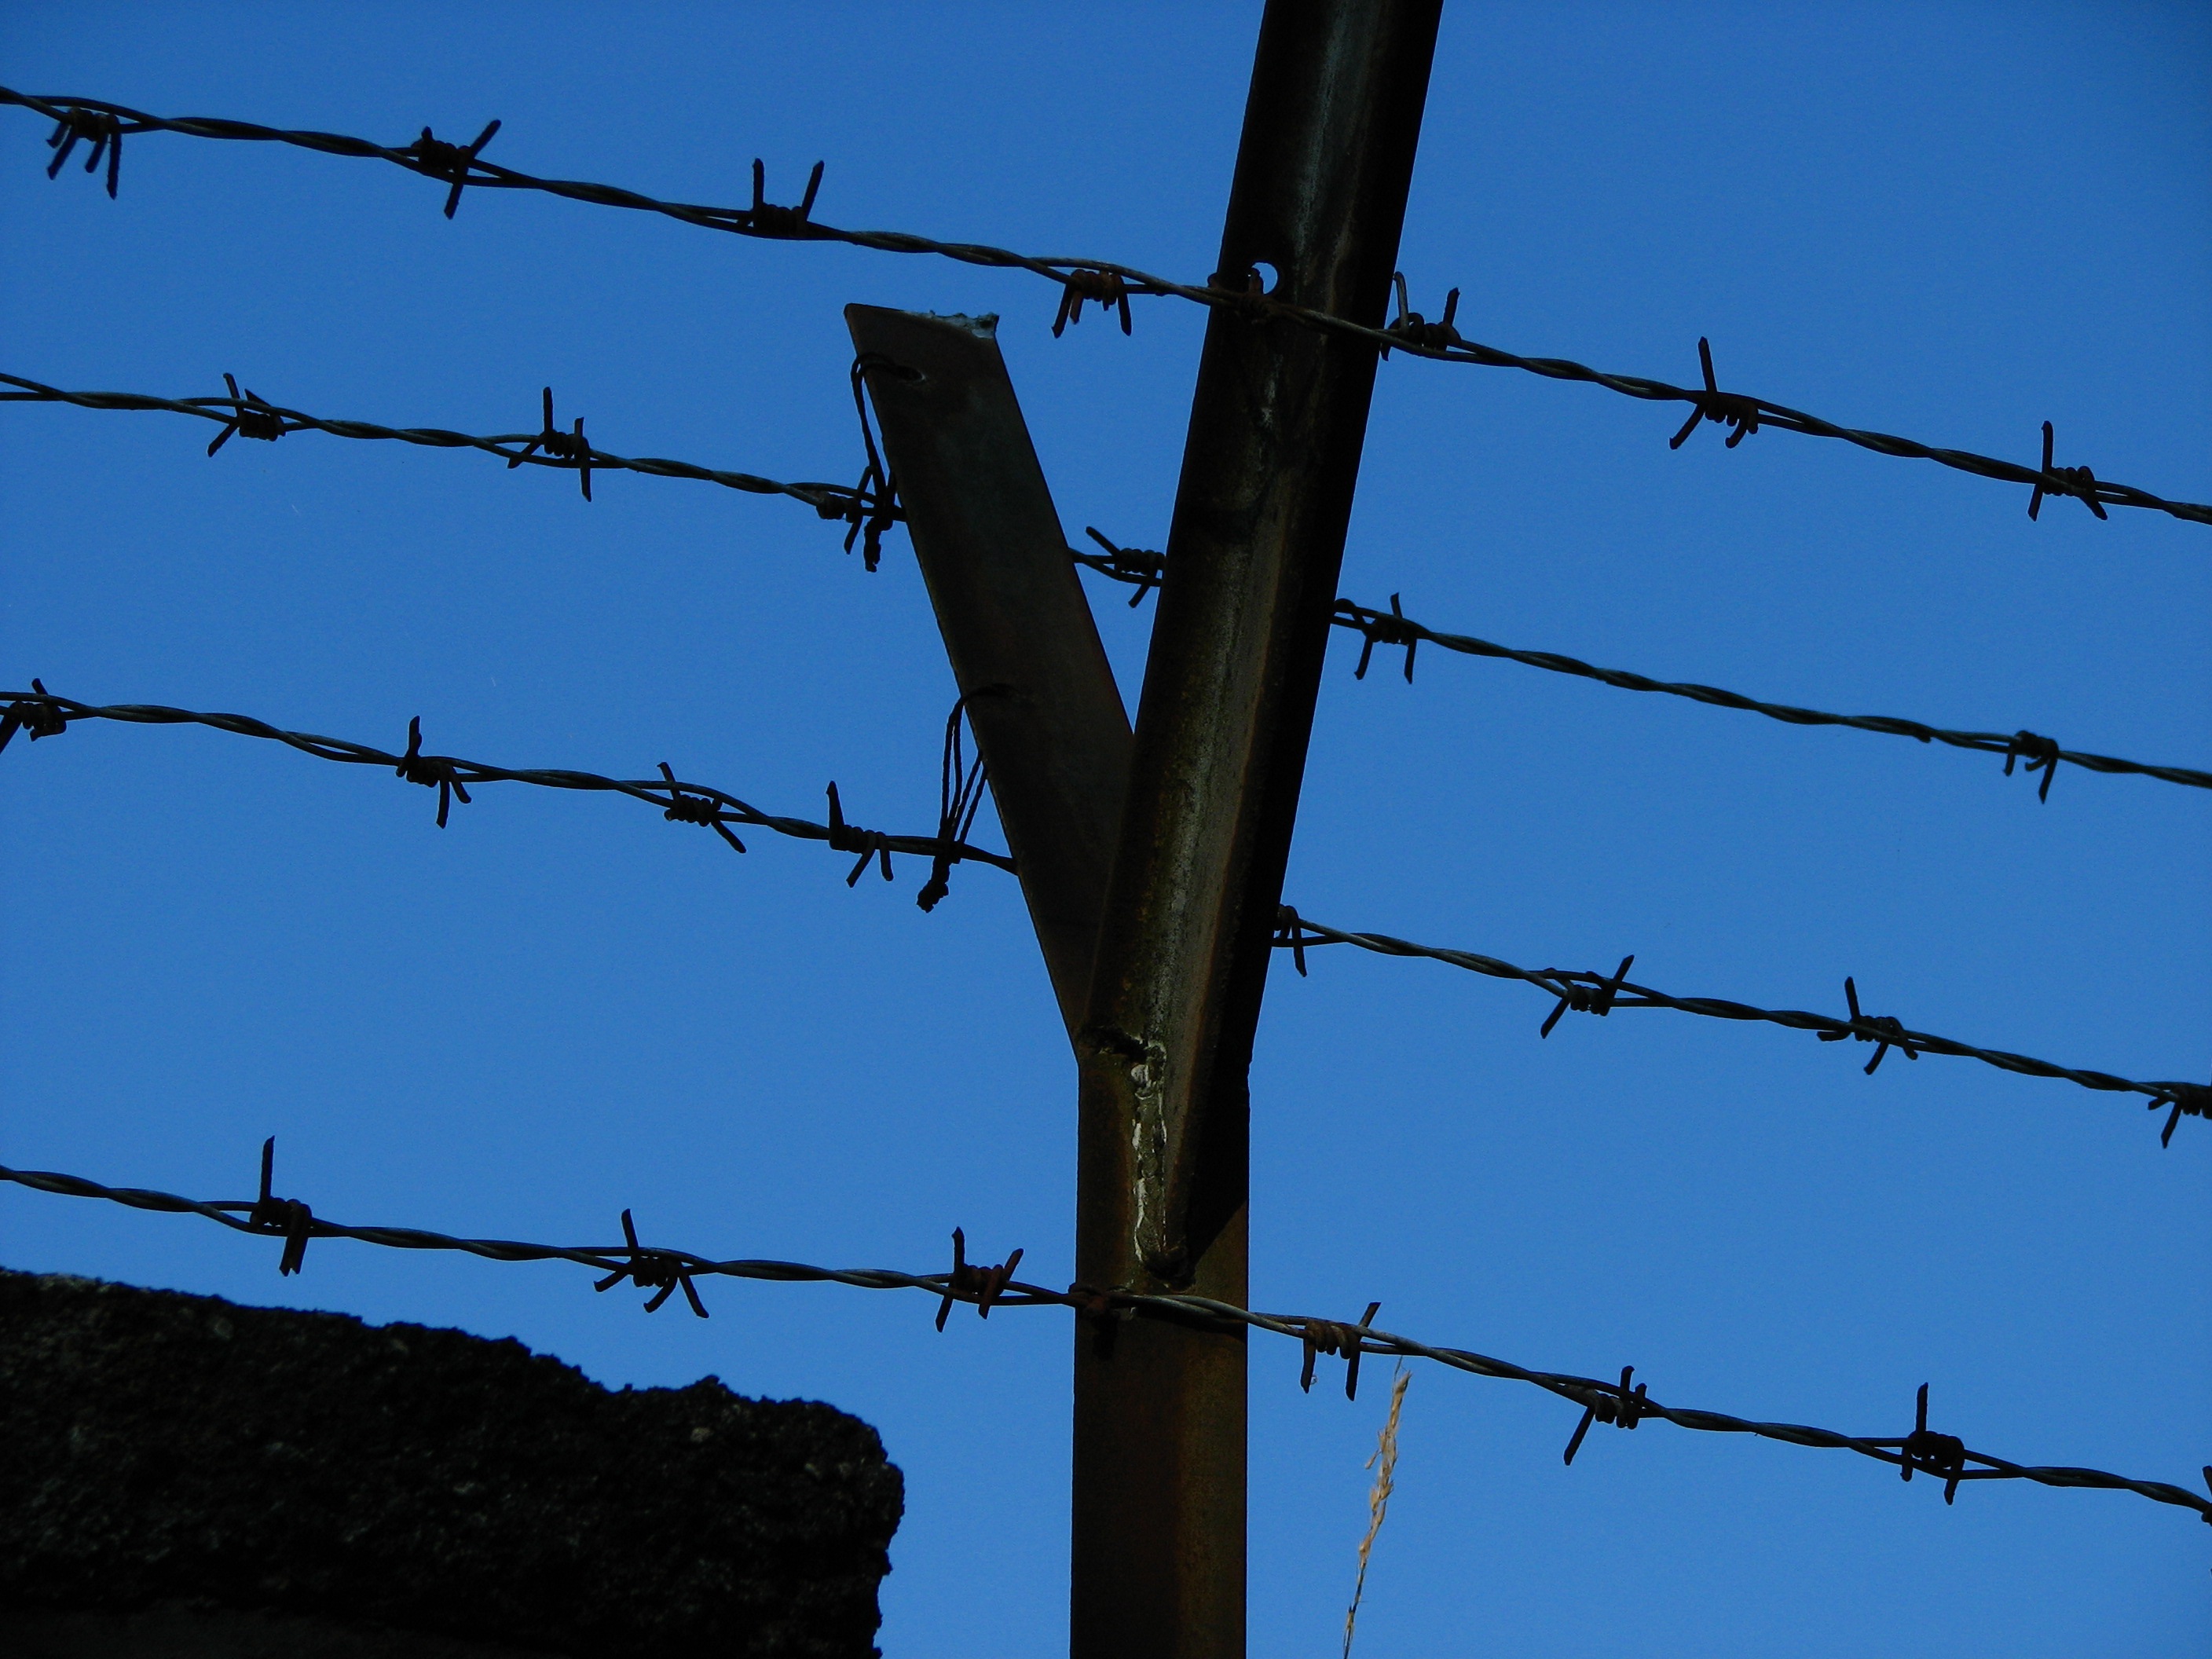
branch, fence, barbed wire, sky, thorn, wire, line, mast, metal, fencing, blue, freedom, electricity, close, captivity, prison, caught, fenced, pointed, imprisoned, demarcation, outdoor structure, wire fencing, home fencing, electrical supply, overhead power line